Eugene O'Neill Award

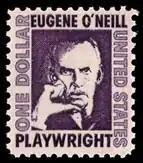
Eugene O'Neill U. S. Postage (1967)

Eugene Gladstone O'Neill (1888–1953) was a noted American playwright. He was a four winner of the Pulitzer Prize for drama and was the Nobel laureate for literature in 1936.